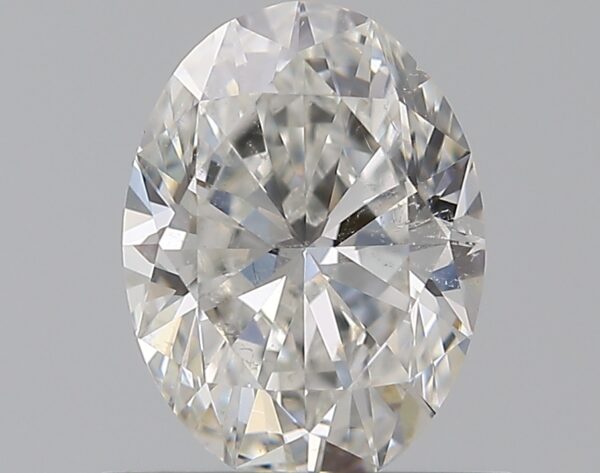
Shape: oval
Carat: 0.75
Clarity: SI2
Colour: G
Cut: EX
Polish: EX
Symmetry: VG
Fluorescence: N
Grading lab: GIA
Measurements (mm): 6.97 x 5.15 x 3.19